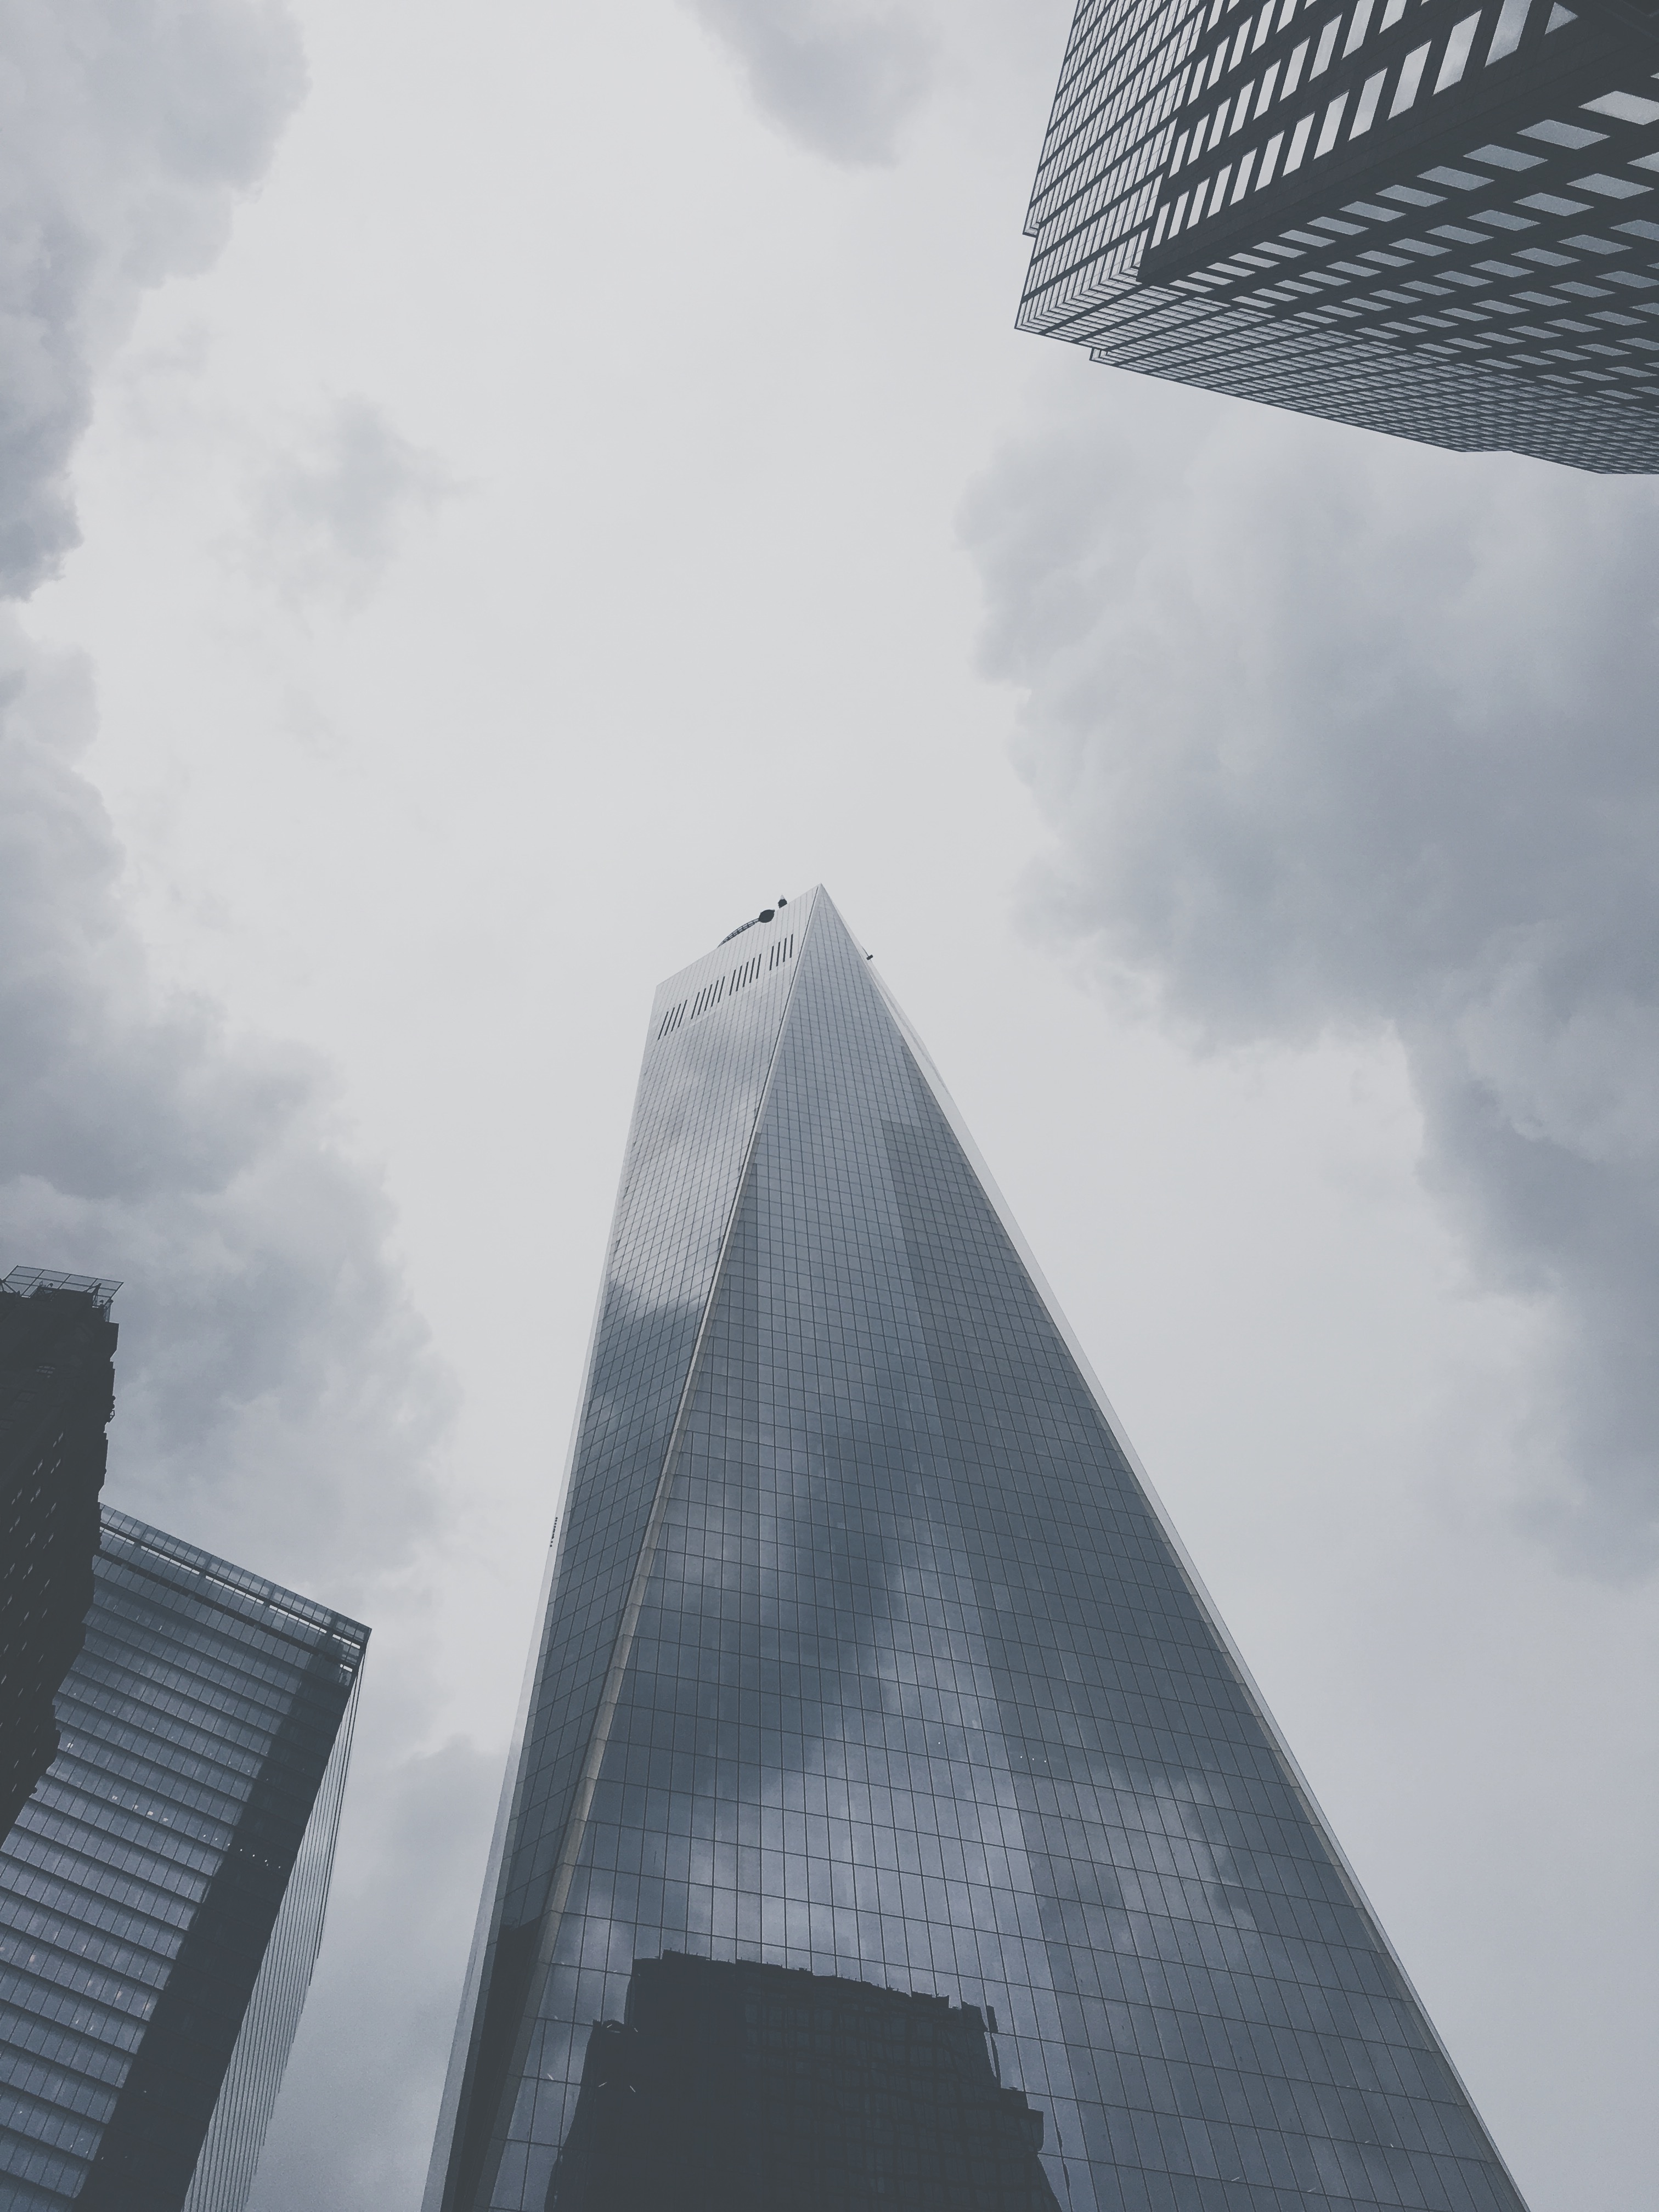
cloud, architecture, sky, white, skyscraper, monument, line, reflection, tower, landmark, facade, blue, tower block, shape, atmospheric phenomenon, atmosphere of earth